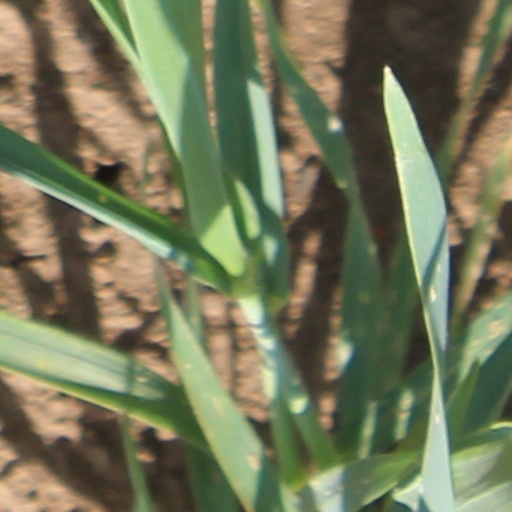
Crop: wheat